Rosalie Sjöman

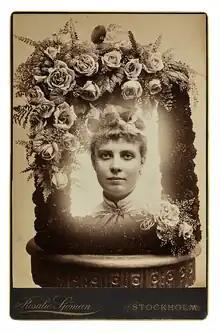
Rosalie Sjöman: Alma, c.1880

Sjöman soon gained a reputation as one of Stockholm's best portrait photographers. She eventually employed a staff of some ten assistants, opening studios in Kalmar, Halmstad and Vaxholm. She was also conversant with the latest techniques, coating her images with a thin film of collodion to gain a glossy effect. She also produced coloured portraits with tinting, several of which can be seen in Stockholm's Nordic Museum. Artur Hazelius bought 26 of her works for his collection in 1877, four years after he founded the museum. Examples of her portraits can also be seen in the Royal Library.